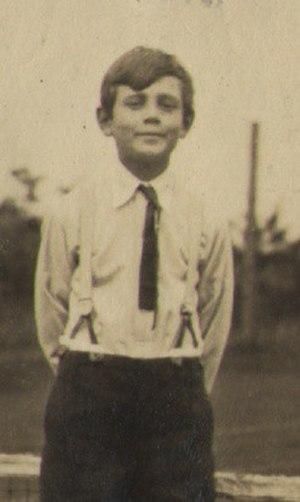
Georges Mikhaïlovitch, comte Brassov, né le 24 juillet 1910 à Oudinka, mort accidentellement le 22 juillet 1931 à Auxerre, est le fils du grand-duc Michel de Russie et un neveu de Nicolas II de Russie. Il fut titré comte Brassov, puis prince de Russie.